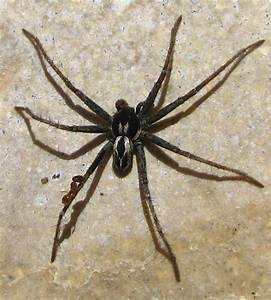
Label: spider